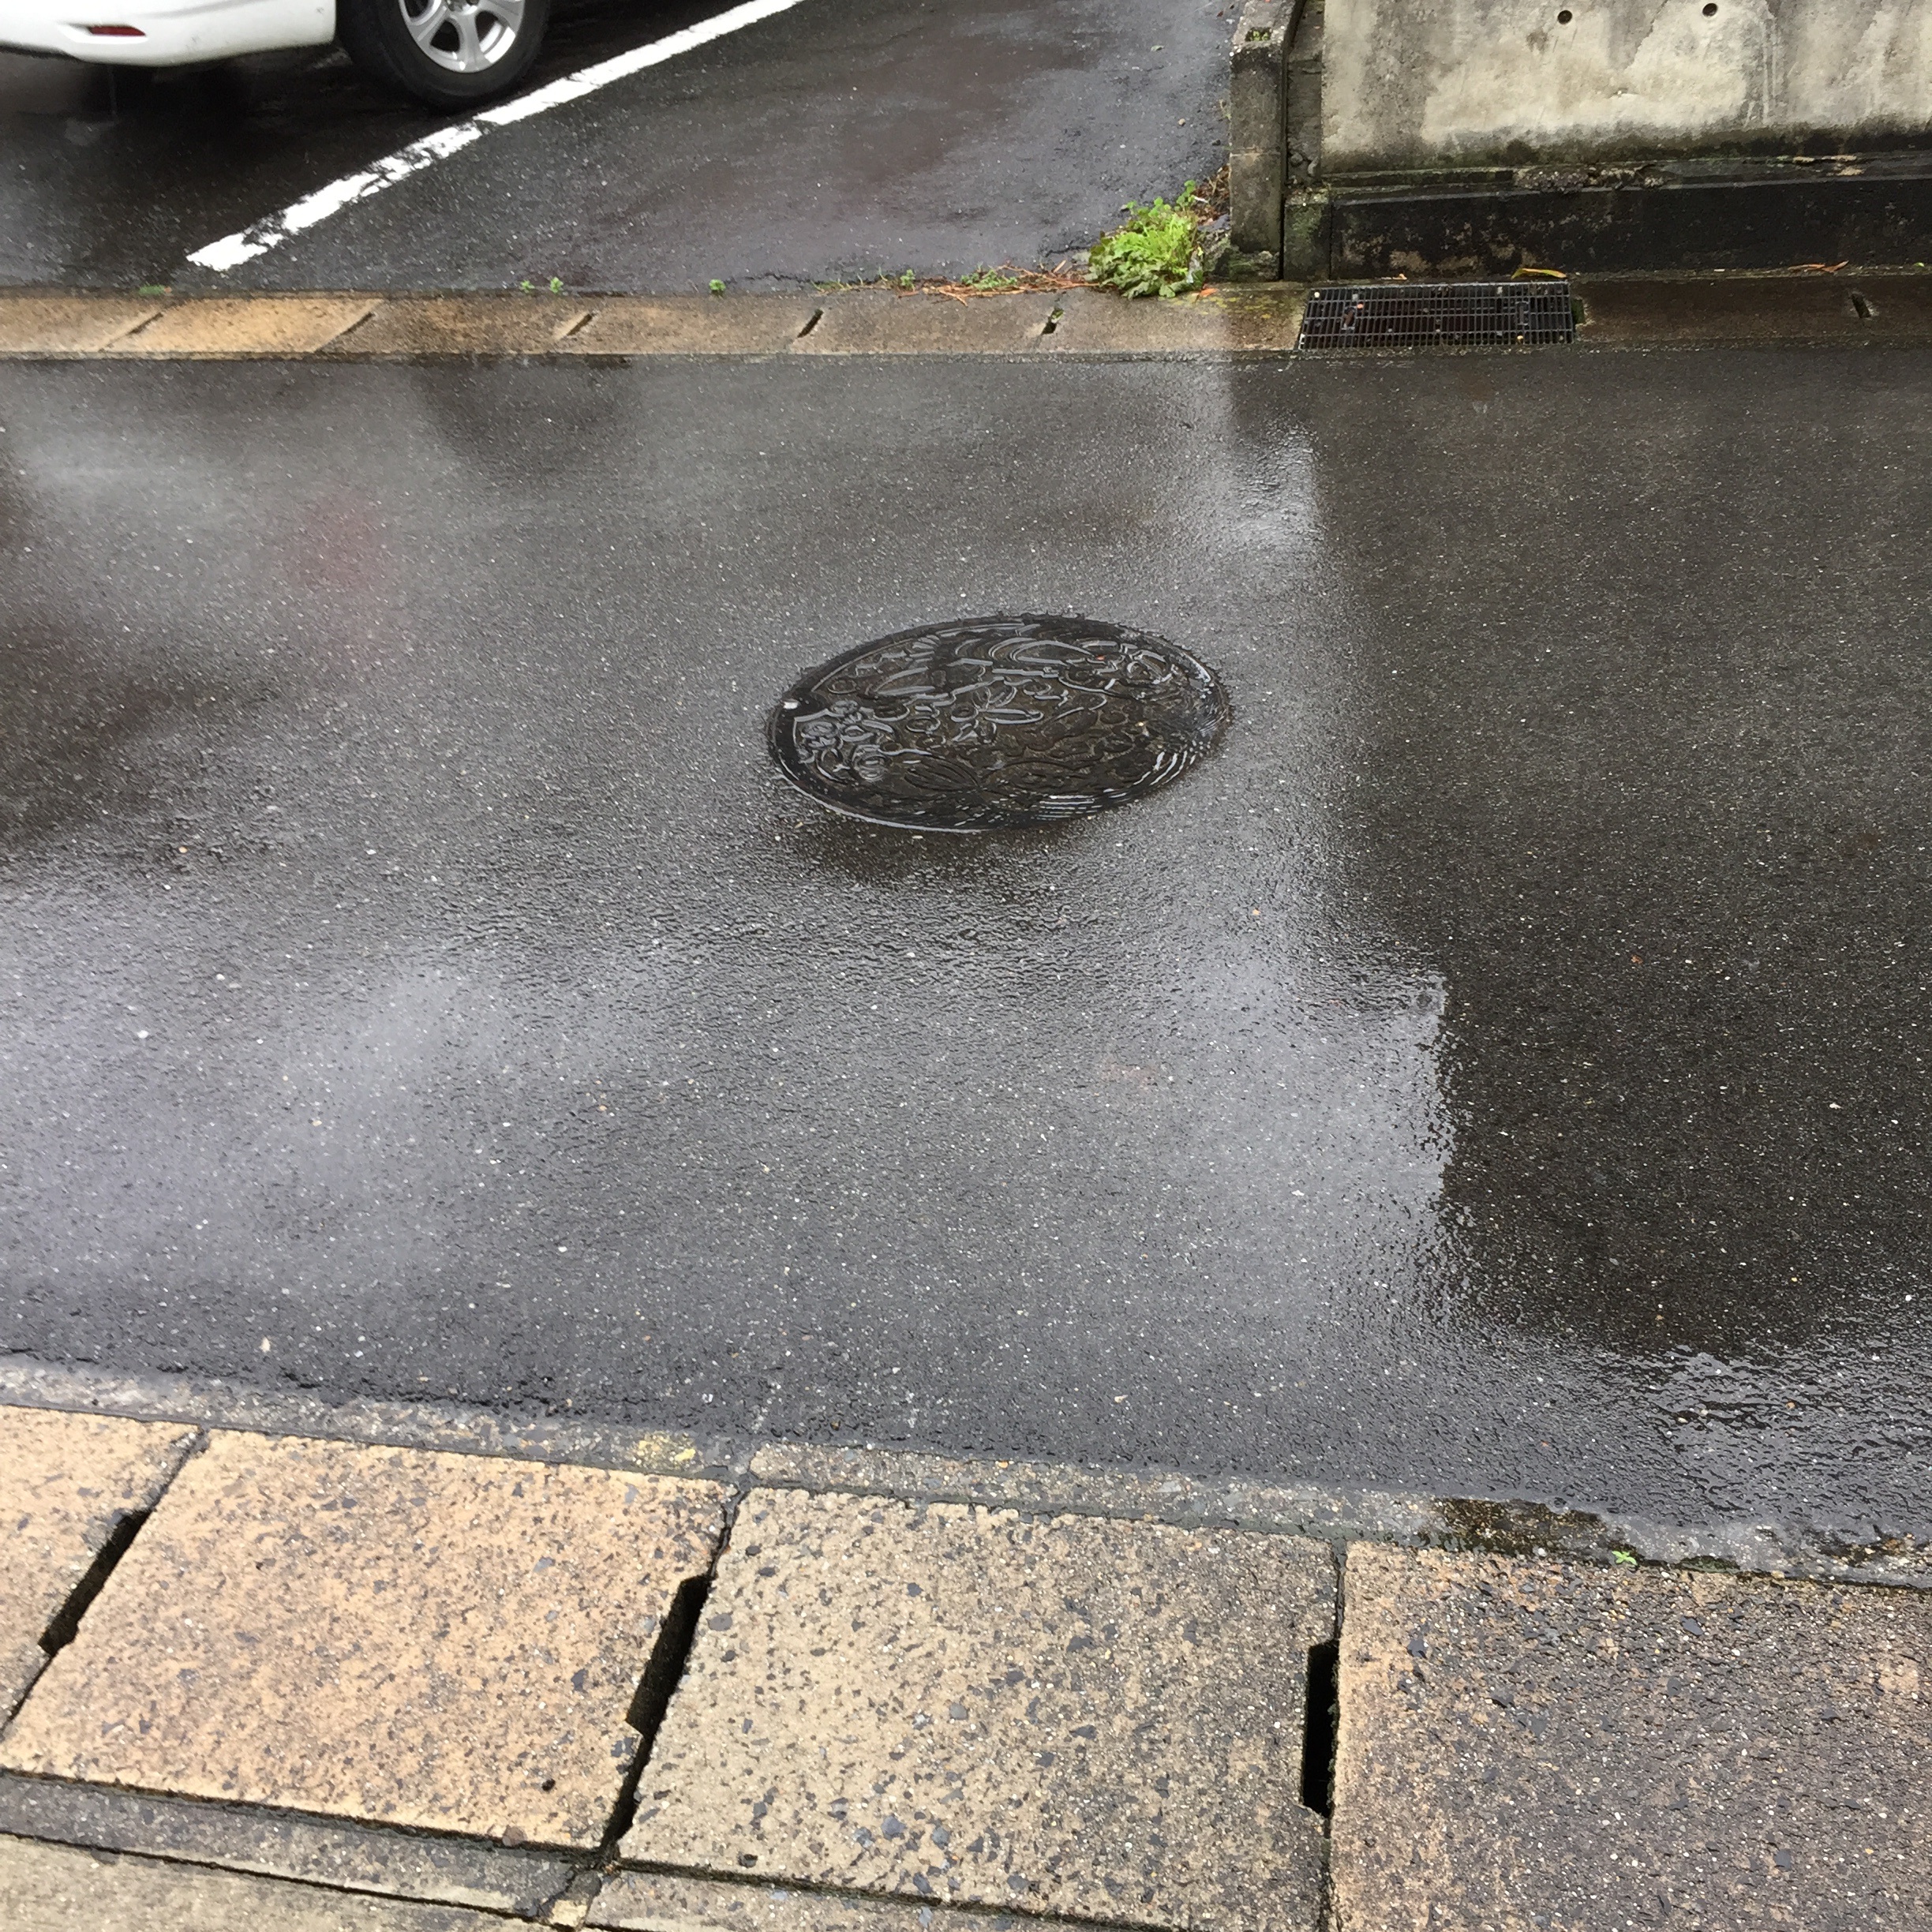
road, rain, sidewalk, floor, asphalt, lane, material, concrete, rainy, infrastructure, flooring, road surface, on the roadside, the manhole